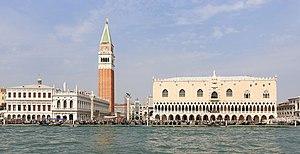
La place Saint-Marc se situe au bord du Grand Canal et constitue le cœur de la ville de Venise. On y trouve la basilique Saint-Marc, le campanile de Saint-Marc et le palais des Doges.